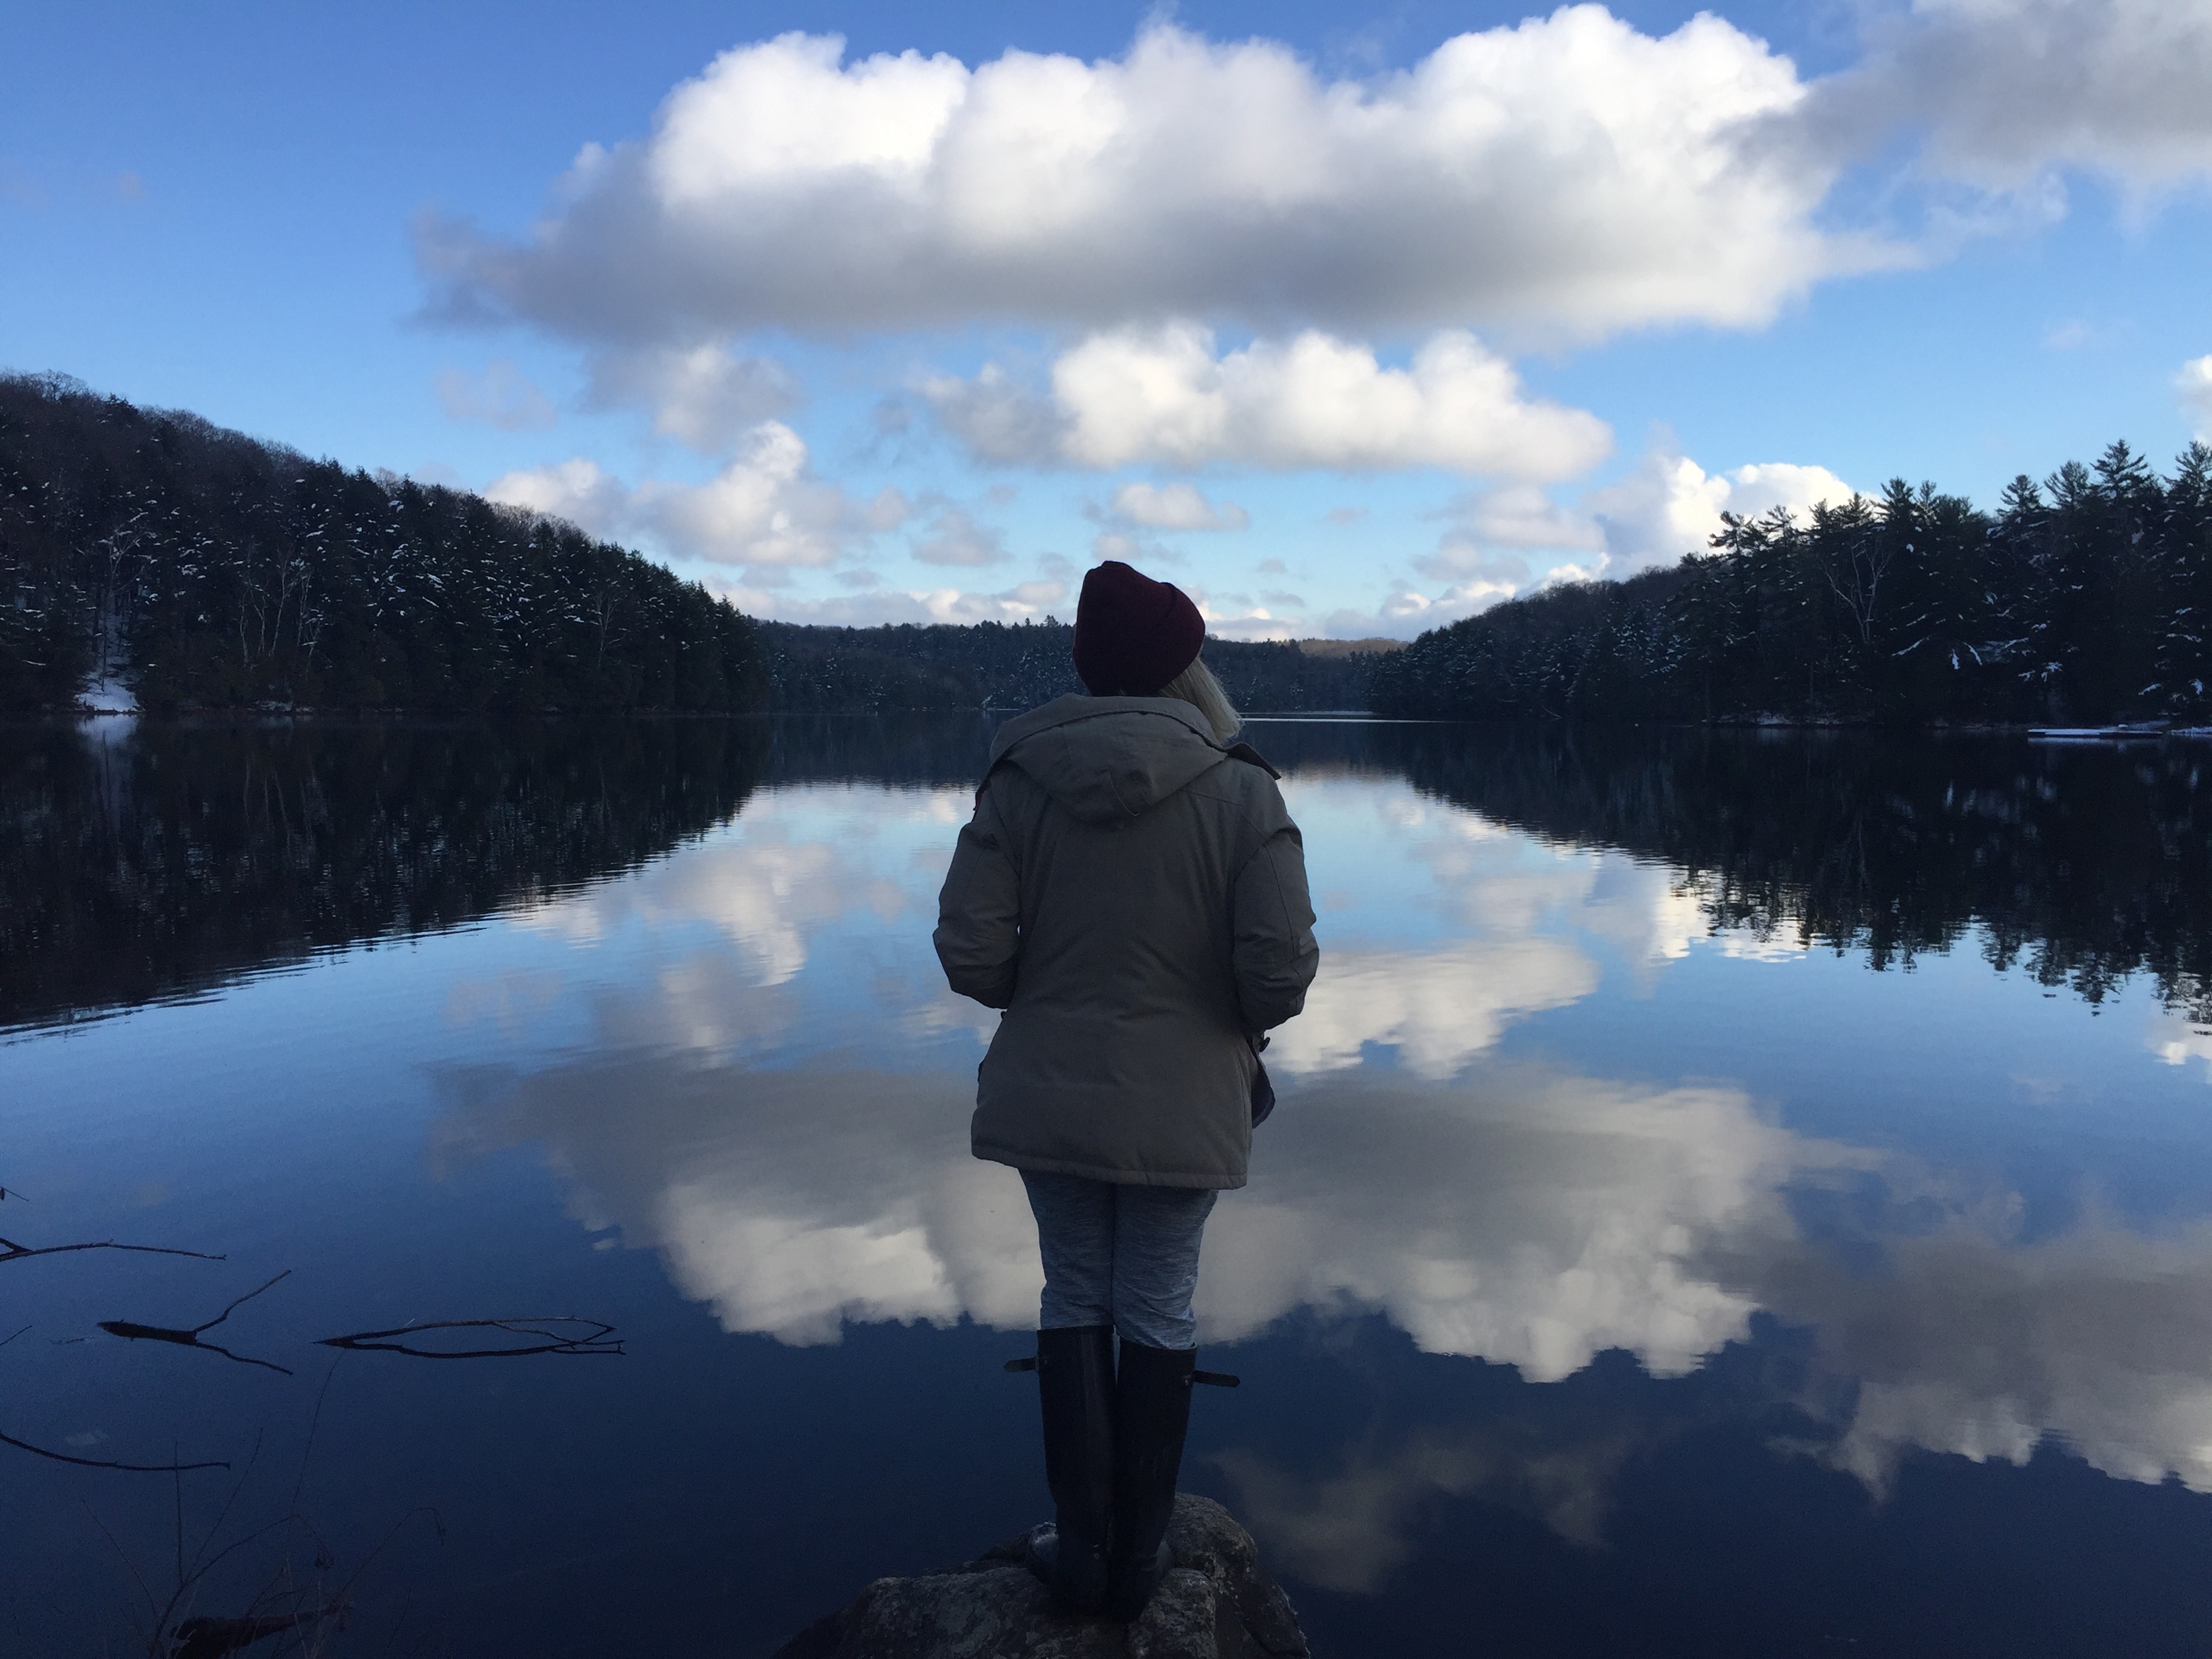
sea, water, mountain, snow, winter, cloud, sky, morning, lake, river, reflection, reservoir, body of water, loch, atmospheric phenomenon